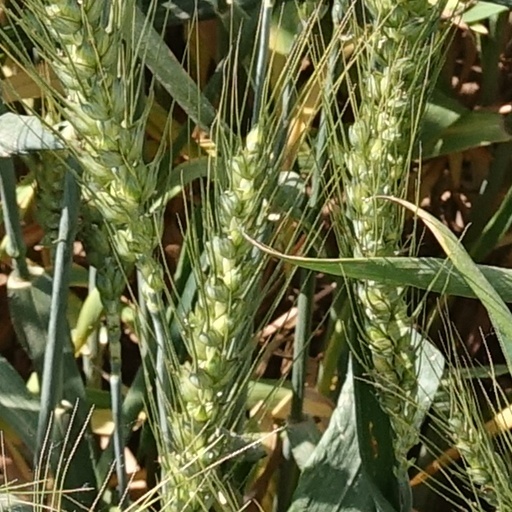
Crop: wheat